Jasper National Park

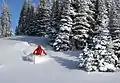
A skier at Marmot Basin

The town of Jasper contains the majority of the services in the park including the Visitor Information Centre, which is one of the oldest buildings in the park and the former administrative centre and superintendent residence.